Green New Deal

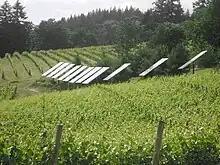
Sustainable agriculture combined with renewable energy generation

Throughout the 1970s and 1990s, an economic policy to move the United States economy away from nonrenewable energy was developed by activists in the labor and the environmental movements. During this period, the concept of green politics emerged as a result of increasing awareness and concern surrounding issues of climate change. The public contended that the US needed to address the climate crisis with a large-scale initiative, similar to the New Deal that was implemented under the Roosevelt administration. This sparked the emergence of various proposals on an international scale, particularly in the UK coalition and the UN Environmental Programme. In the 1980s, the UN promoted the concept of "sustainable development" to frame environmentalism as an economic and social policy, contributing to later efforts by the UK such as the 2008 Climate Change Act. This act was a targeted, preemptive measure against climate change and contributed to a sustainability transition within the US. The Green New Deal ultimately emerged as a result of an increasingly political historical context that was undergoing a sustainability transition.